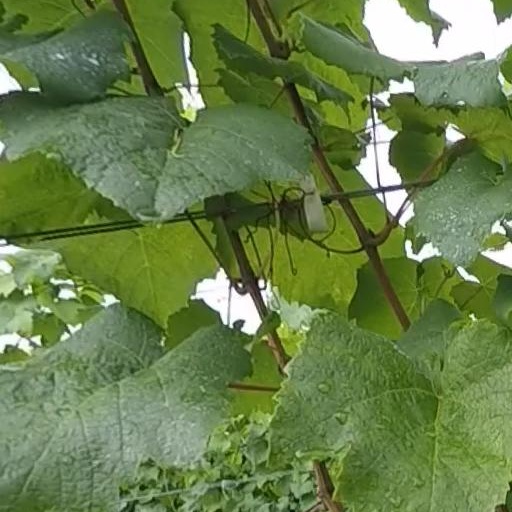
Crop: grape